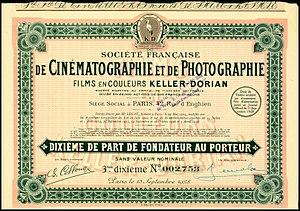
La Société du film en couleurs Keller-Dorian est une entreprise française d'origine alsacienne et lyonnaise qui développa le « procédé Keller-Dorian », inventé par Rodolphe Berthon en 1908, et qui reste l'une des premières tentatives en France de commercialiser le cinématographe à partir de pellicule en couleurs. Fondée en 1924, la société fit faillite en 1930, et les brevets furent rachetés par des entreprises américaines et allemandes.